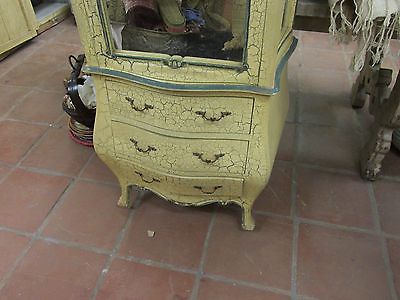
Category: cabinet